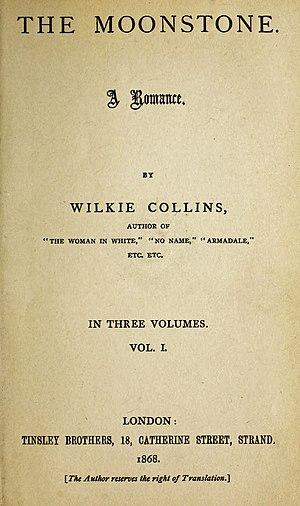
La Pierre de lune est un roman de Wilkie Collins. Cette histoire fut d'abord publiée en feuilleton 32 épisodes hebdomadaires parus du 4 janvier 1868 au 8 août 1868 dans le magazine All the Year Round dirigé par Charles Dickens, puis repris en volume chez Tinsley Brothers.